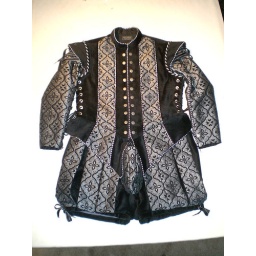
This is going in a box and flying to Denmark tomorrow.